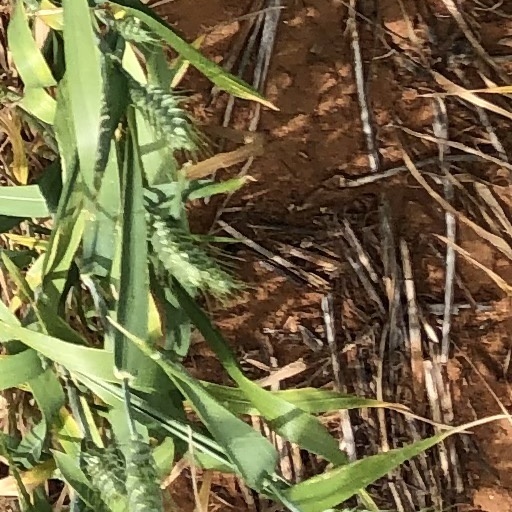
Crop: wheat